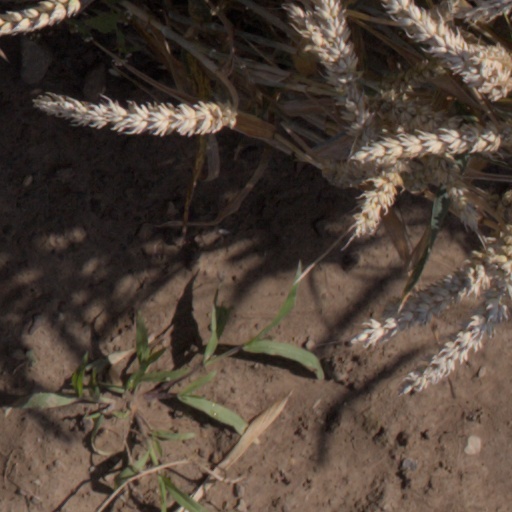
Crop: wheat